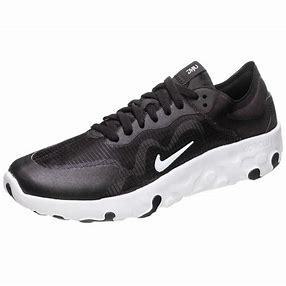
Brand: Nike
Model: Renew Lucent